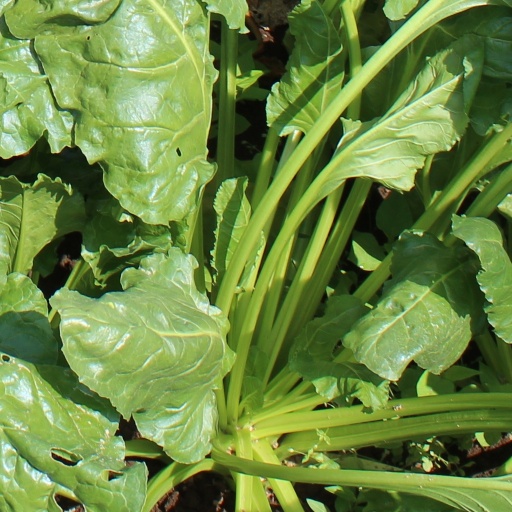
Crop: sugar beet